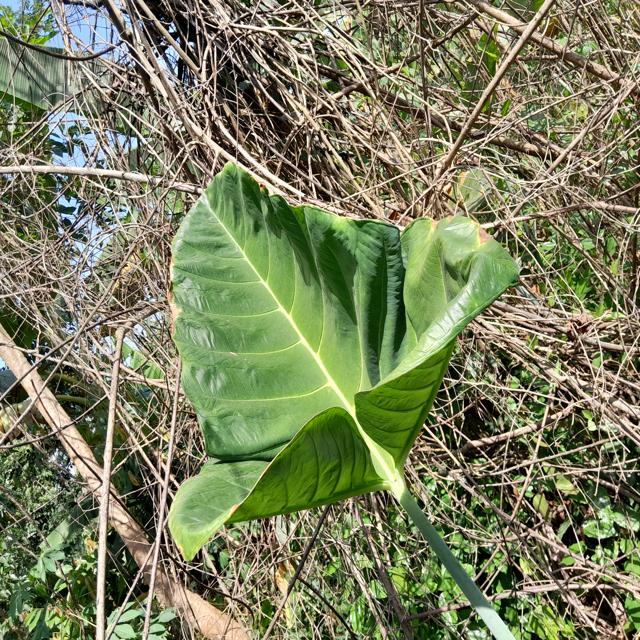
Label: Healthy